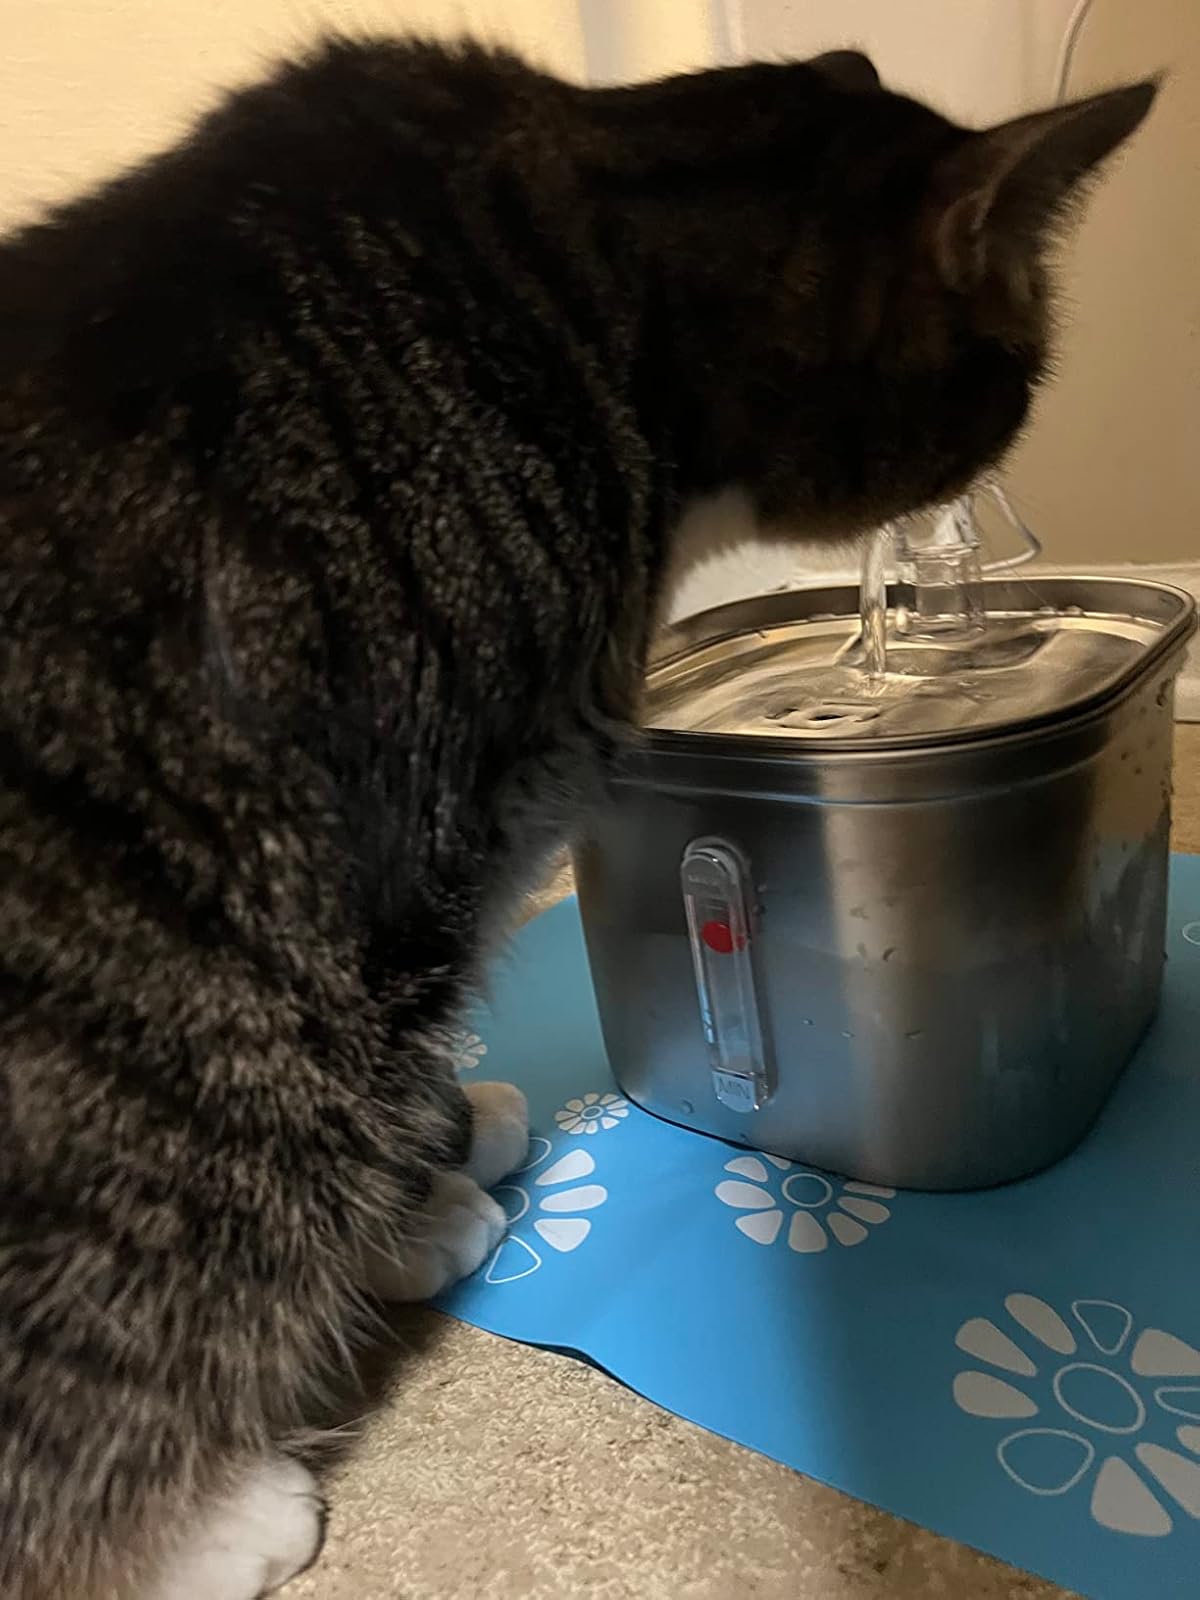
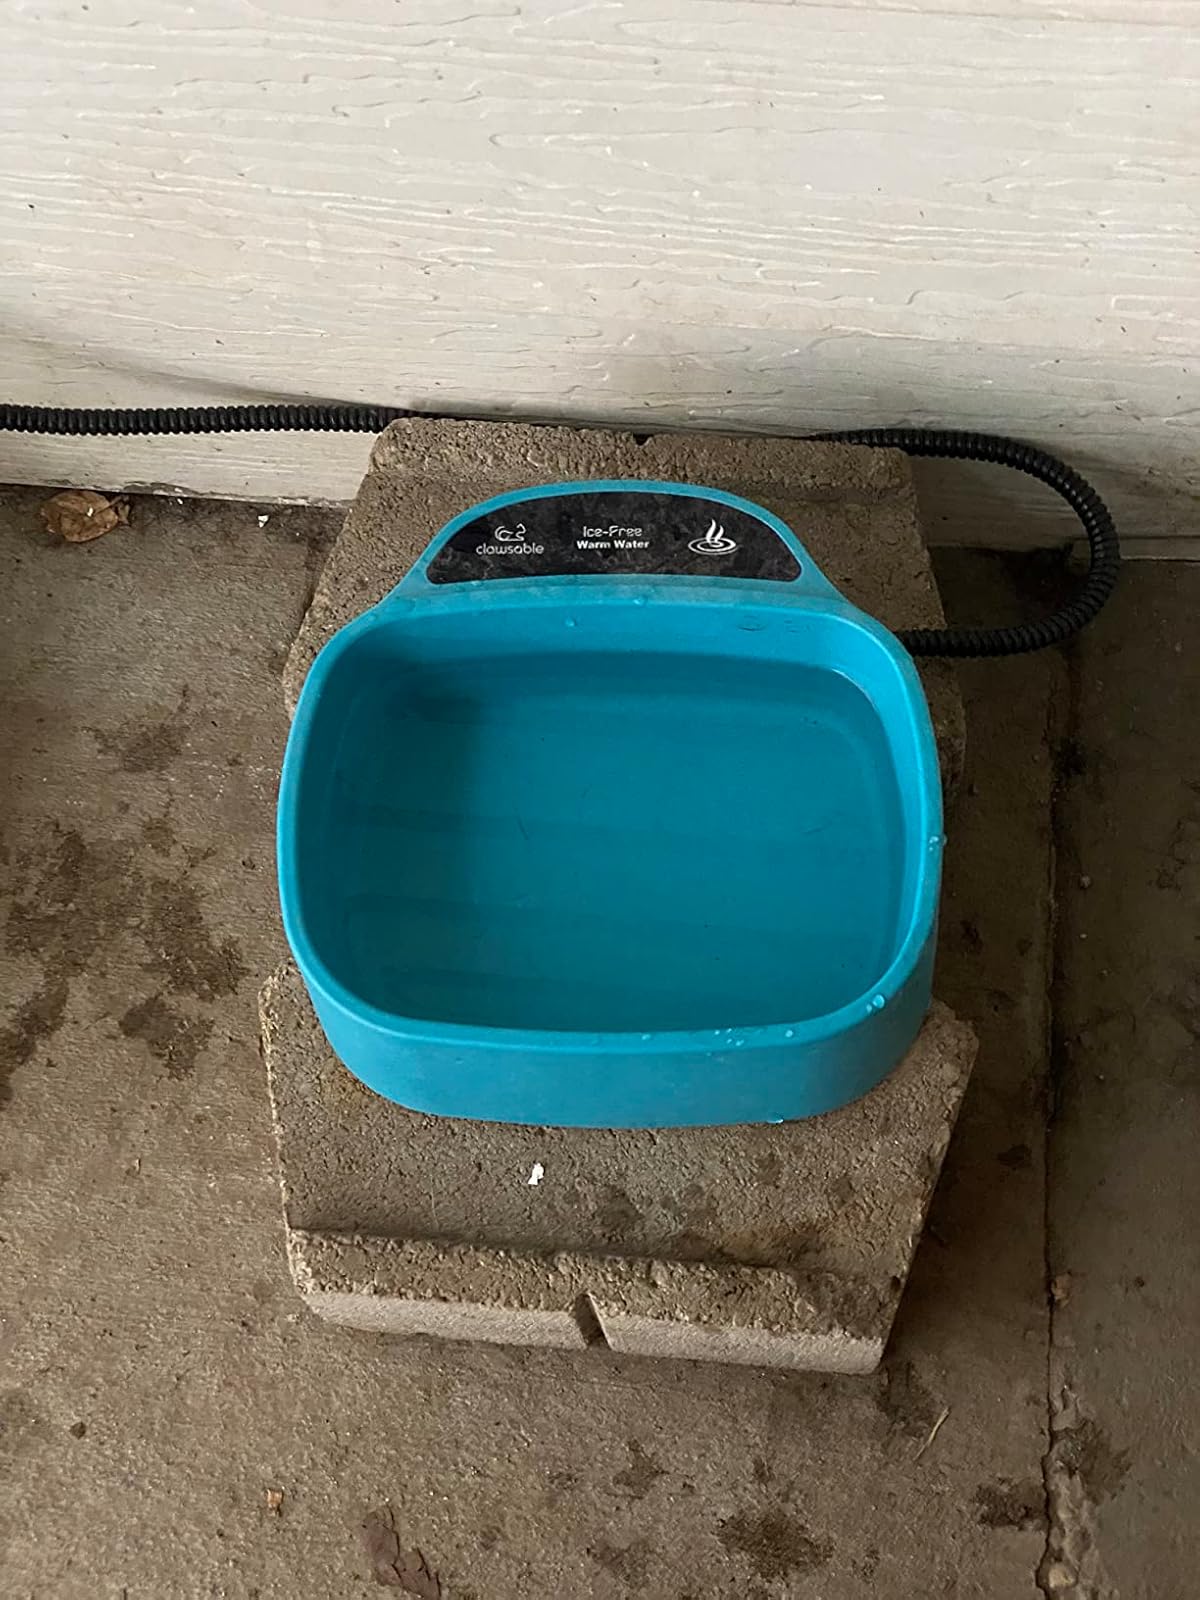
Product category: items_bowl
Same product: no